John and Caroline Stonebraker House

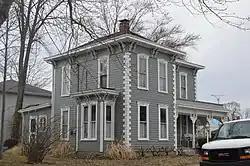
John and Caroline Stonebraker House, March 2015

John and Caroline Stonebraker House is a historic home located at Hagerstown, Wayne County, Indiana. It was built about 1875, and is a two-story, "L"-plan, Italianate style frame dwelling with a bracketed hipped roof. It is clad in Dutch-lap board with wooden quoins at each corner. It features a wraparound Eastlake movement style porch added about 1890.